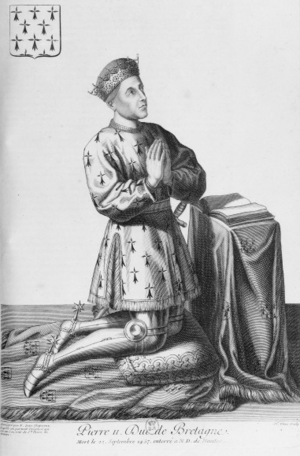
Liste non exhaustive de personnes étant nés ou ayant vécu à Vannes, commune française du Morbihan, en Bretagne.
Pierre II dit le Simple, né le 7 juillet 1418, mort le 22 septembre 1457 à Nantes, duc de Bretagne de 1450 à 1457, fils de Jean V, duc de Bretagne, et de Jeanne de France.